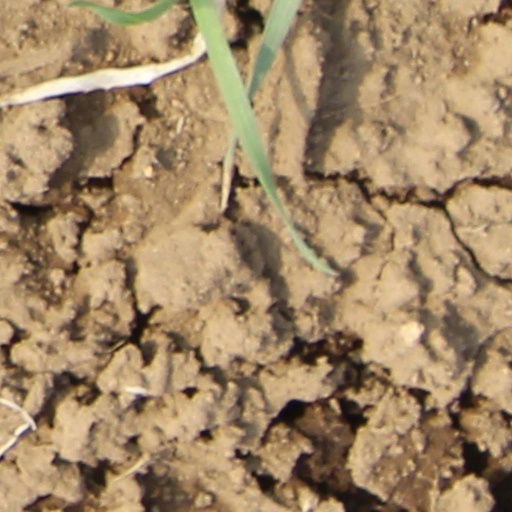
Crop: wheat